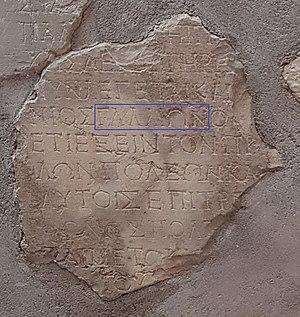
Musée de Delphes - Fragment d'inscription portant le nom de Gallion
Lucius Iunius Gallio Annaeanus est un homme politique du Iᵉʳ siècle de l'Empire romain. Il était le frère aîné de Sénèque le Jeune, qui lui a dédié plusieurs œuvres. Il fut proconsul d'Achaïe vers 52 ; les Actes des Apôtres mentionnent que saint Paul fut amené devant son tribunal.